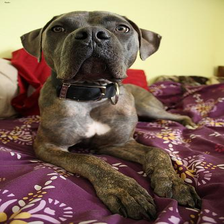
Species: dog
Breed: american pit bull terrier